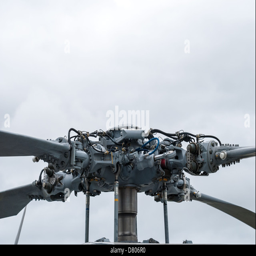
a menacing looking helicopter at an air show